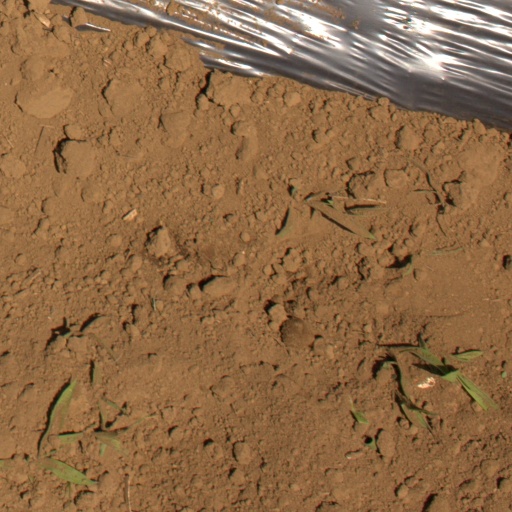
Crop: Jerusalem artichoke